50 Beale Street

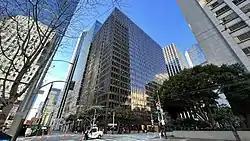
Corner view (2022)

50 Beale Street is a , 23-floor high-rise office building in the Financial District, San Francisco between Market Street and Mission Street. It is on the list of tallest buildings in San Francisco.